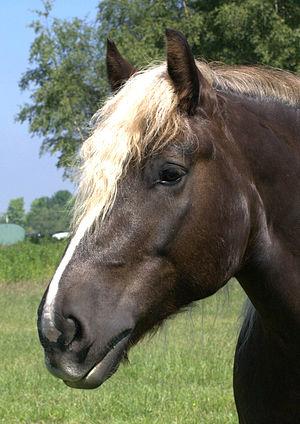
Le trait de la Forêt-Noire est une race de chevaux de trait, propre à la Forêt-Noire en Allemagne. Sélectionné depuis le début du XVIIIᵉ siècle, ce cheval provient d'ancêtres suisses et alsaciens. Son stud-book est créé en 1896, de même que l'association gérant sa sélection. Ils sont, à l'origine, utilisés par les fermiers de la Forêt-Noire pour divers travaux agricoles et de débardage, mais la motorisation de ces pratiques réduit drastiquement leur population, qui tombe à environ 500 chevaux dans les années 1980.